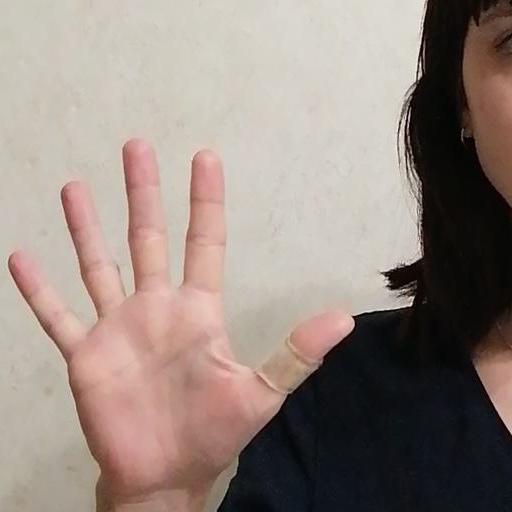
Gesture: palm